Palace of the Republic, Berlin

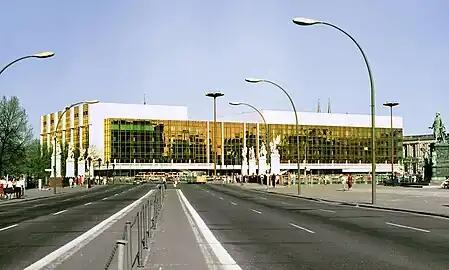
The front façade of the Palace of the Republic in 1986 from Unter den Linden

Construction of the Palace of the Republic began in 1973, with a cost stated at 485 million East German marks according to an internal list of Wolfgang Junker, the Minister of Construction, although other estimates suggest about 800 million to 1 billion marks. It was built on the site of the Berlin Palace ("Stadtschloss"), the former royal palace of Prussia, located on Museum Island in East Berlin, less than along Unter den Linden from the West Berlin border at the Brandenburg Gate. The Berlin Palace had been controversially demolished in 1950 after suffering extensive damage during the Battle of Berlin in World War II, as the government had no budget in the post-war years for the restoration and it was viewed as a symbol of Prussian imperialism. The site was used as a parade ground and parking lot during the 1950s and 1960s until its designation as the location for a new building to seat the "Volkskammer", the unicameral legislature of the German Democratic Republic (GDR), which was provisionally seated at the Langenbeck-Virchow-Haus at 58/59 Luisenstraße.